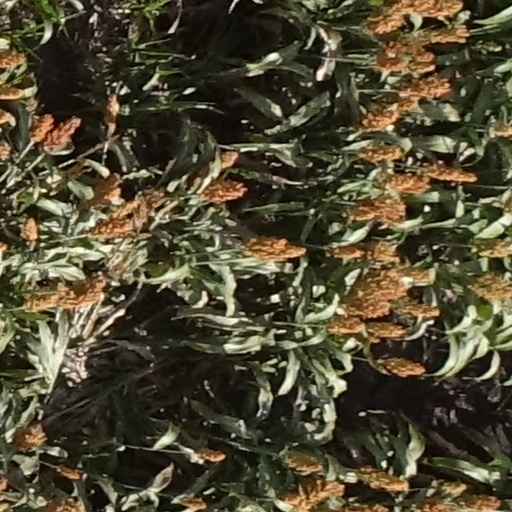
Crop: sorghum